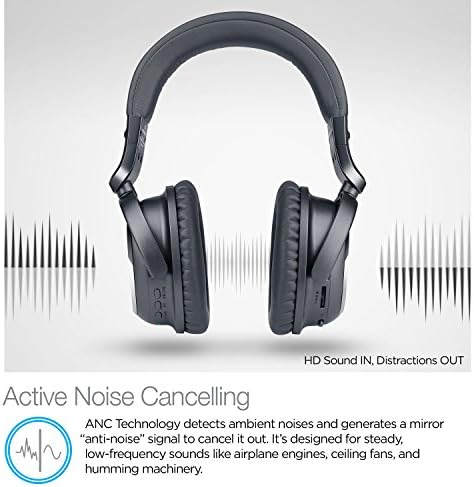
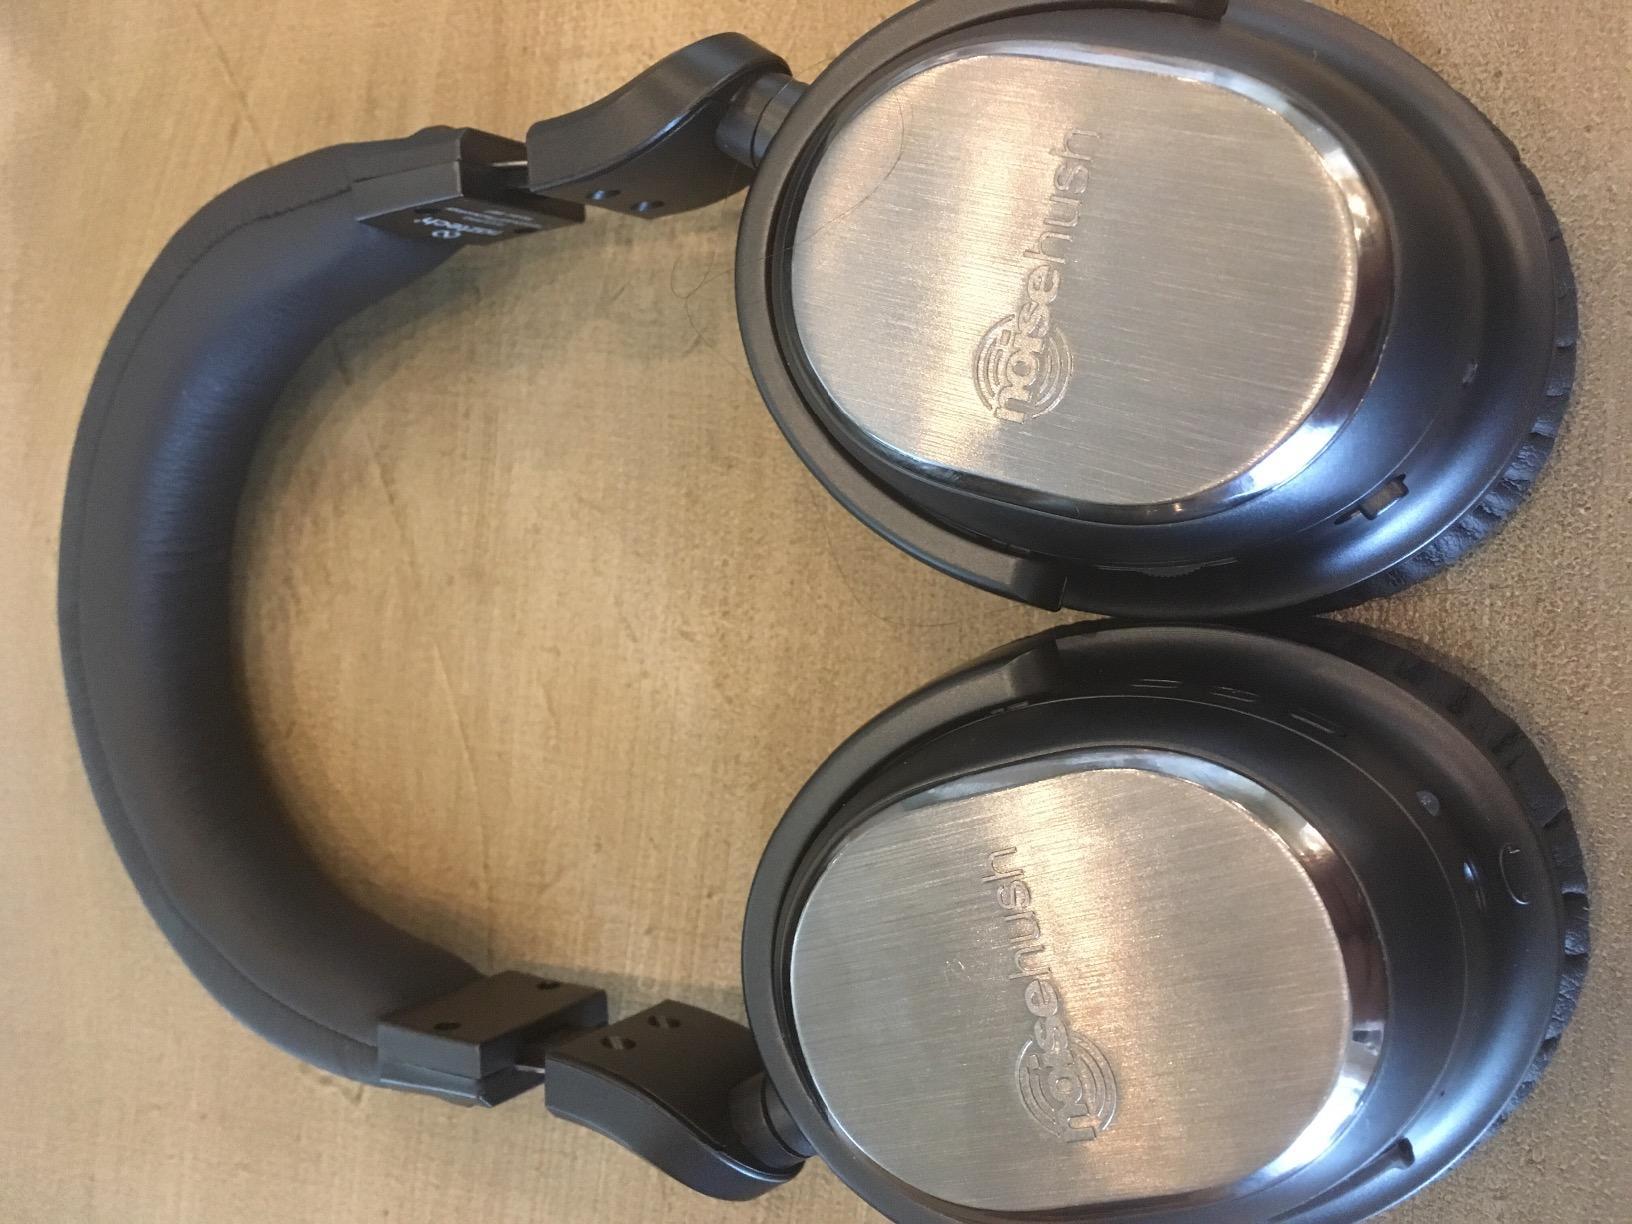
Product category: headphones
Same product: yes